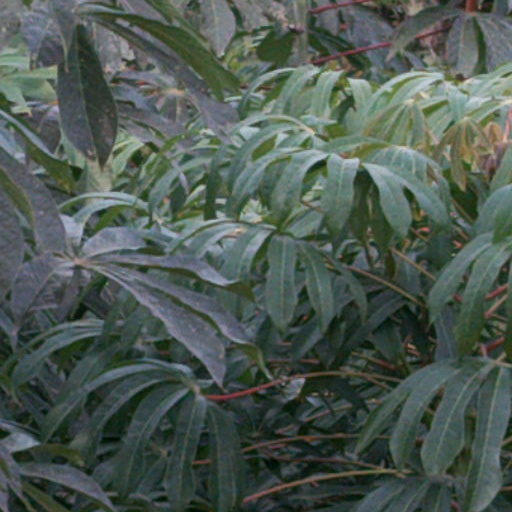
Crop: cassava